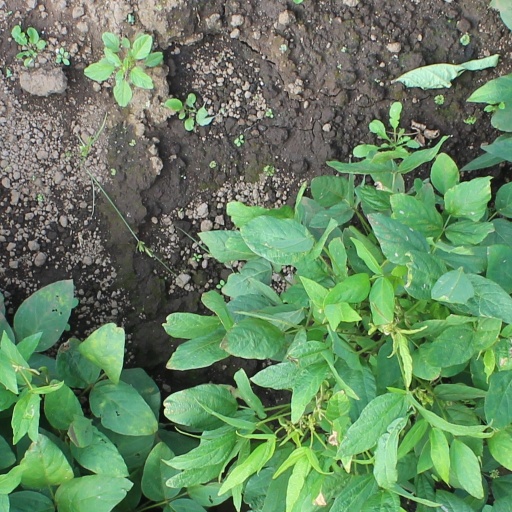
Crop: soybean